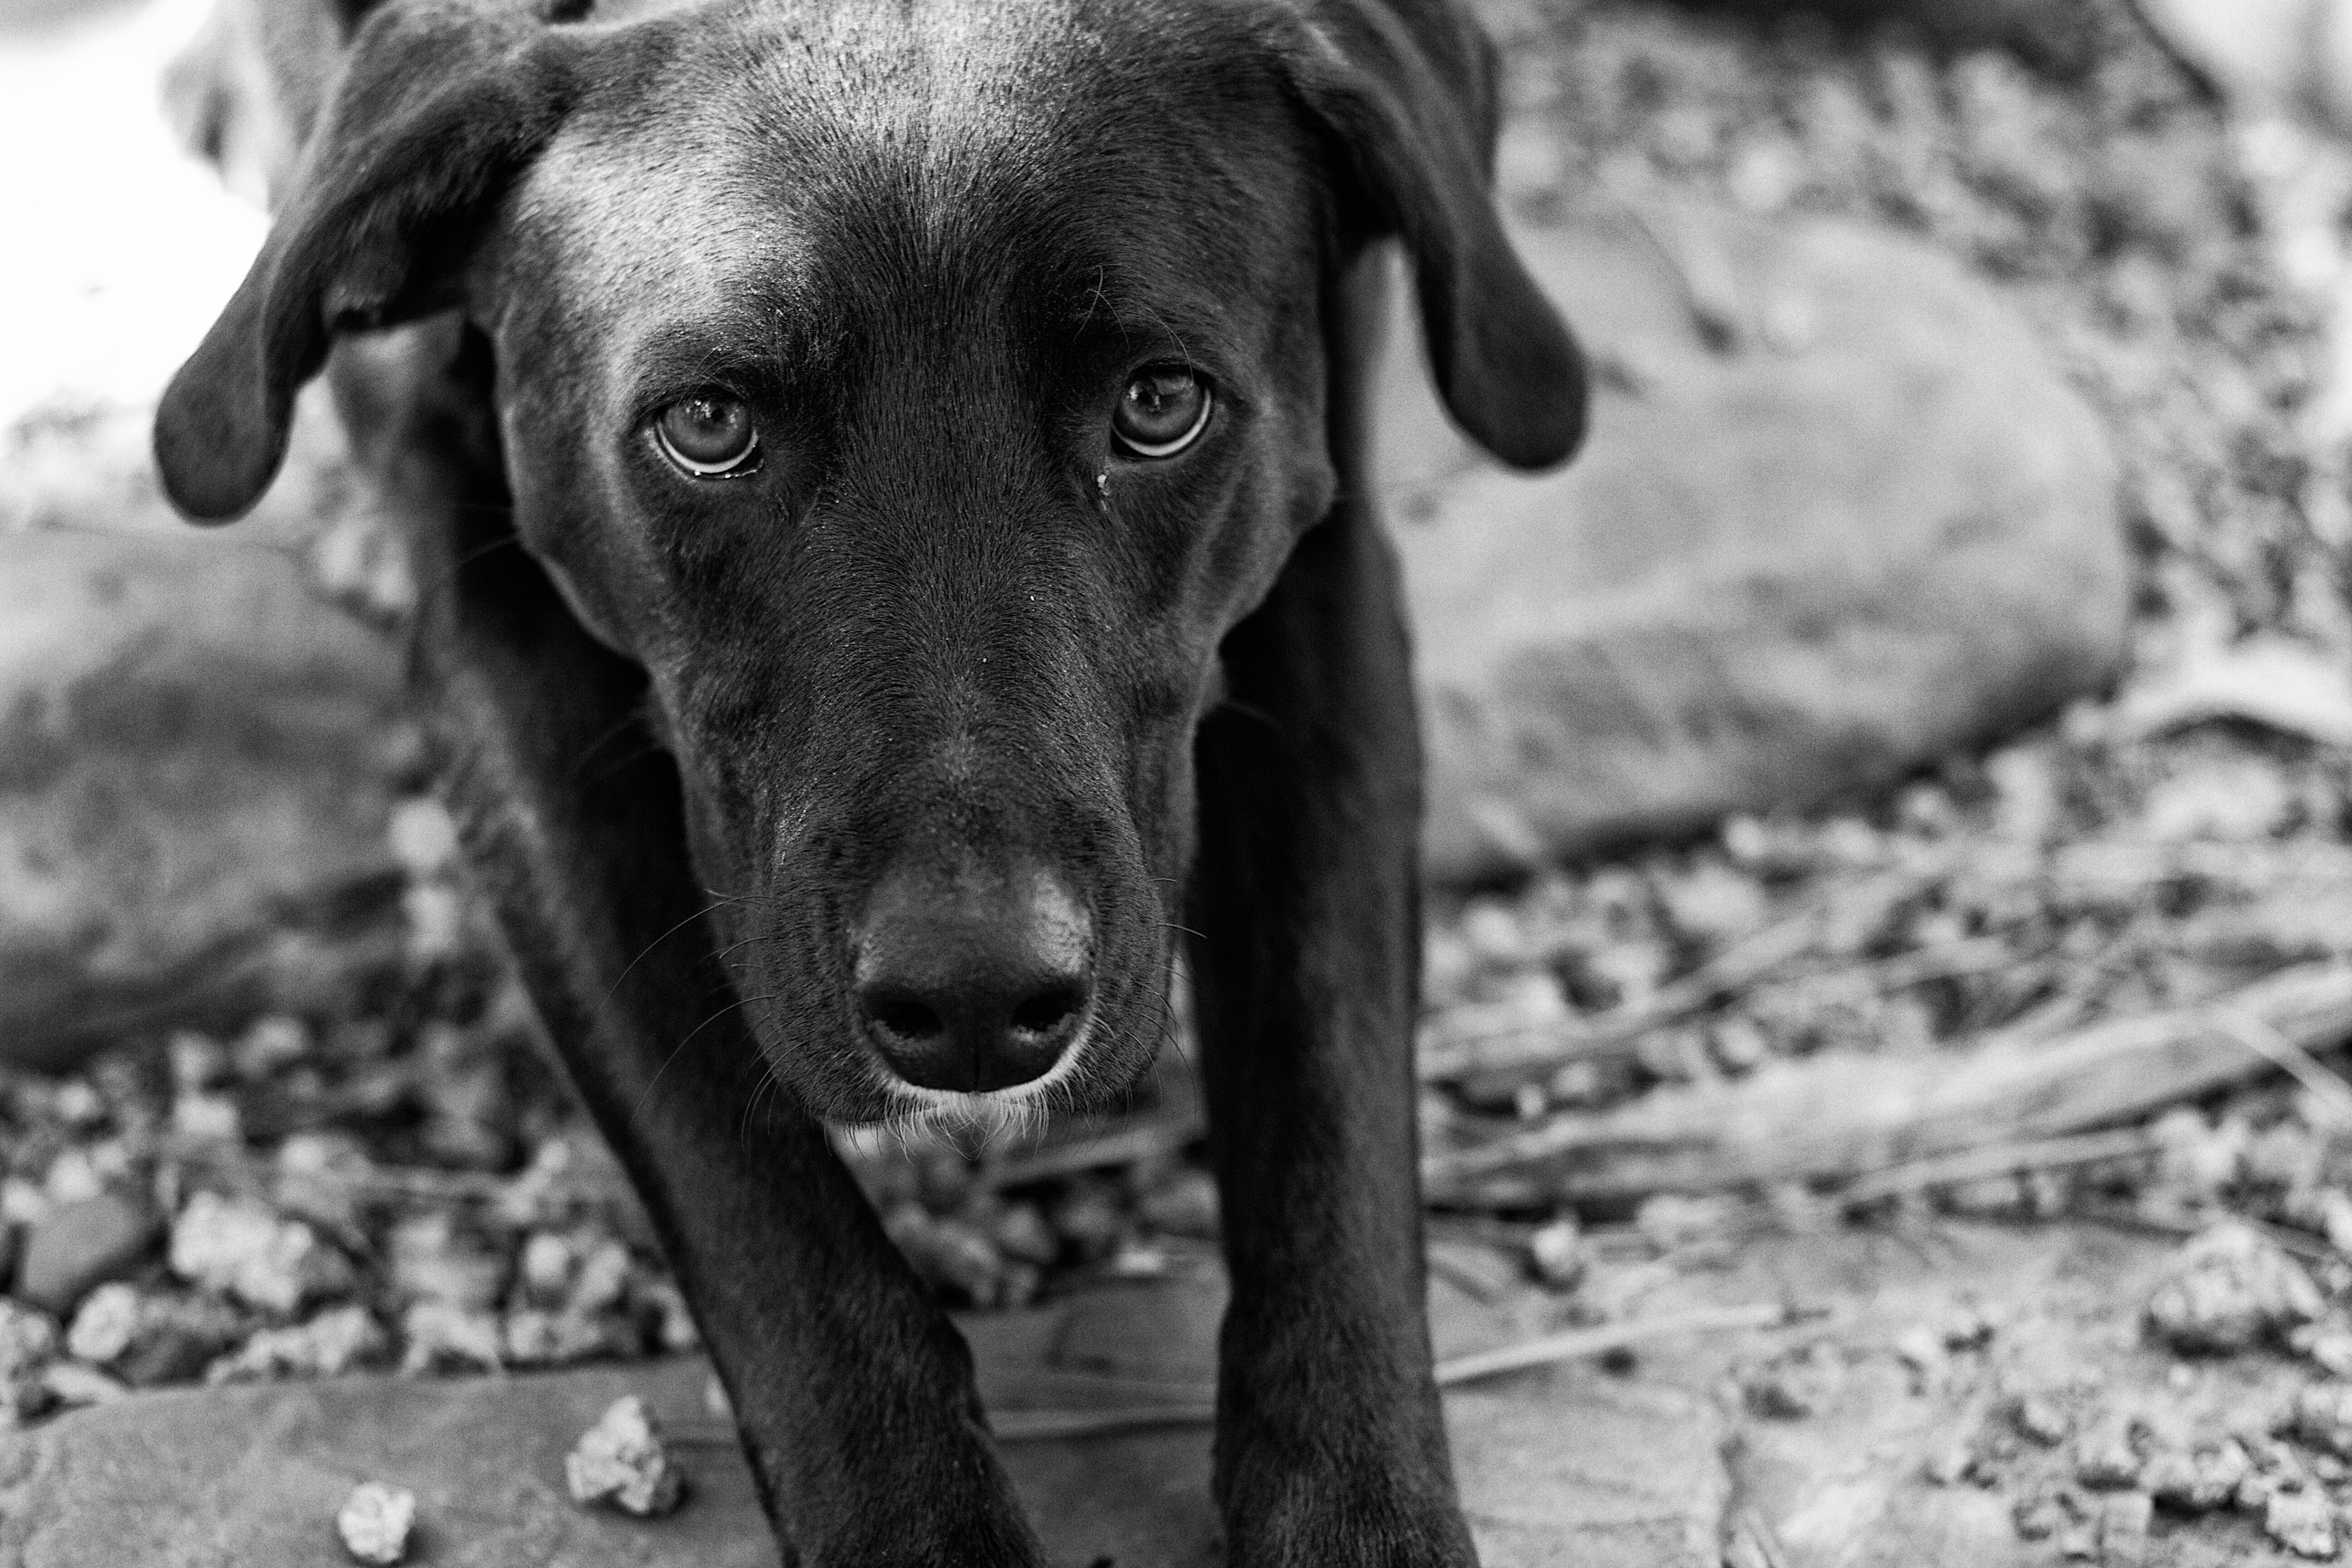
black and white, puppy, dog, mammal, black, monochrome, eyes, vertebrate, 2013365, ideahive, monochrome photography, street dog, dog like mammal